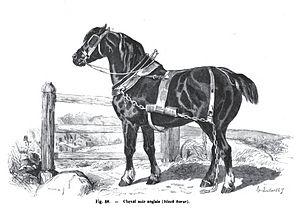
L'Old English Black est une ancienne race de chevaux de trait britannique, désormais disparue. Probablement issus du Frison et de grands chevaux flamands, ses ancêtres pourraient avoir gagné l'Angleterre dès les XIᵉ et XIIᵉ siècles. William III d'Angleterre développe une lignée connue sous le nom de « cheval noir du Lincolnshire ». Ancêtre direct du Shire, l'Old English Black est le plus grand et le plus lourd des chevaux de trait de son époque. Cheval de traction lourde au pas, il est utilisé pour tous types de travaux agricoles ou industriels impliquant le déplacement d'un pesant chargement. Élevé à l'origine dans les comtés du Northamptonshire et du Leicestershire, il se répand ensuite dans les autres comtés, puis dans toute l'Angleterre au XIXᵉ siècle.